Jean Pierre-Bloch

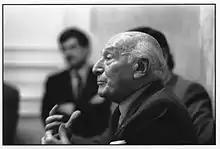
Jean Pierre-Bloch photographed in 1986 by Olivier Meyer

Jean Pierre-Bloch was the son of an industrialist and received a law degree from the Sorbonne. He joined the SFIO at the end of the 1920s and became a journalist for "Populaire", the daily newspaper of the socialist party. His political career began in 1934, when he was elected general councilor for the Aisne "département" (a post he would hold until 1967). He shored up his local base by becoming adjunct to the mayor of Laon the following year. In 1936 he became, with the victory of the Popular Front, the youngest deputy in the French National Assembly. In 1938, Jean Pierre-Bloch was one of few parliamentarians to oppose the Munich Agreement. As a Jew, he was particularly concerned by the fate in store for the Jews of Adolf Hitler's Germany.